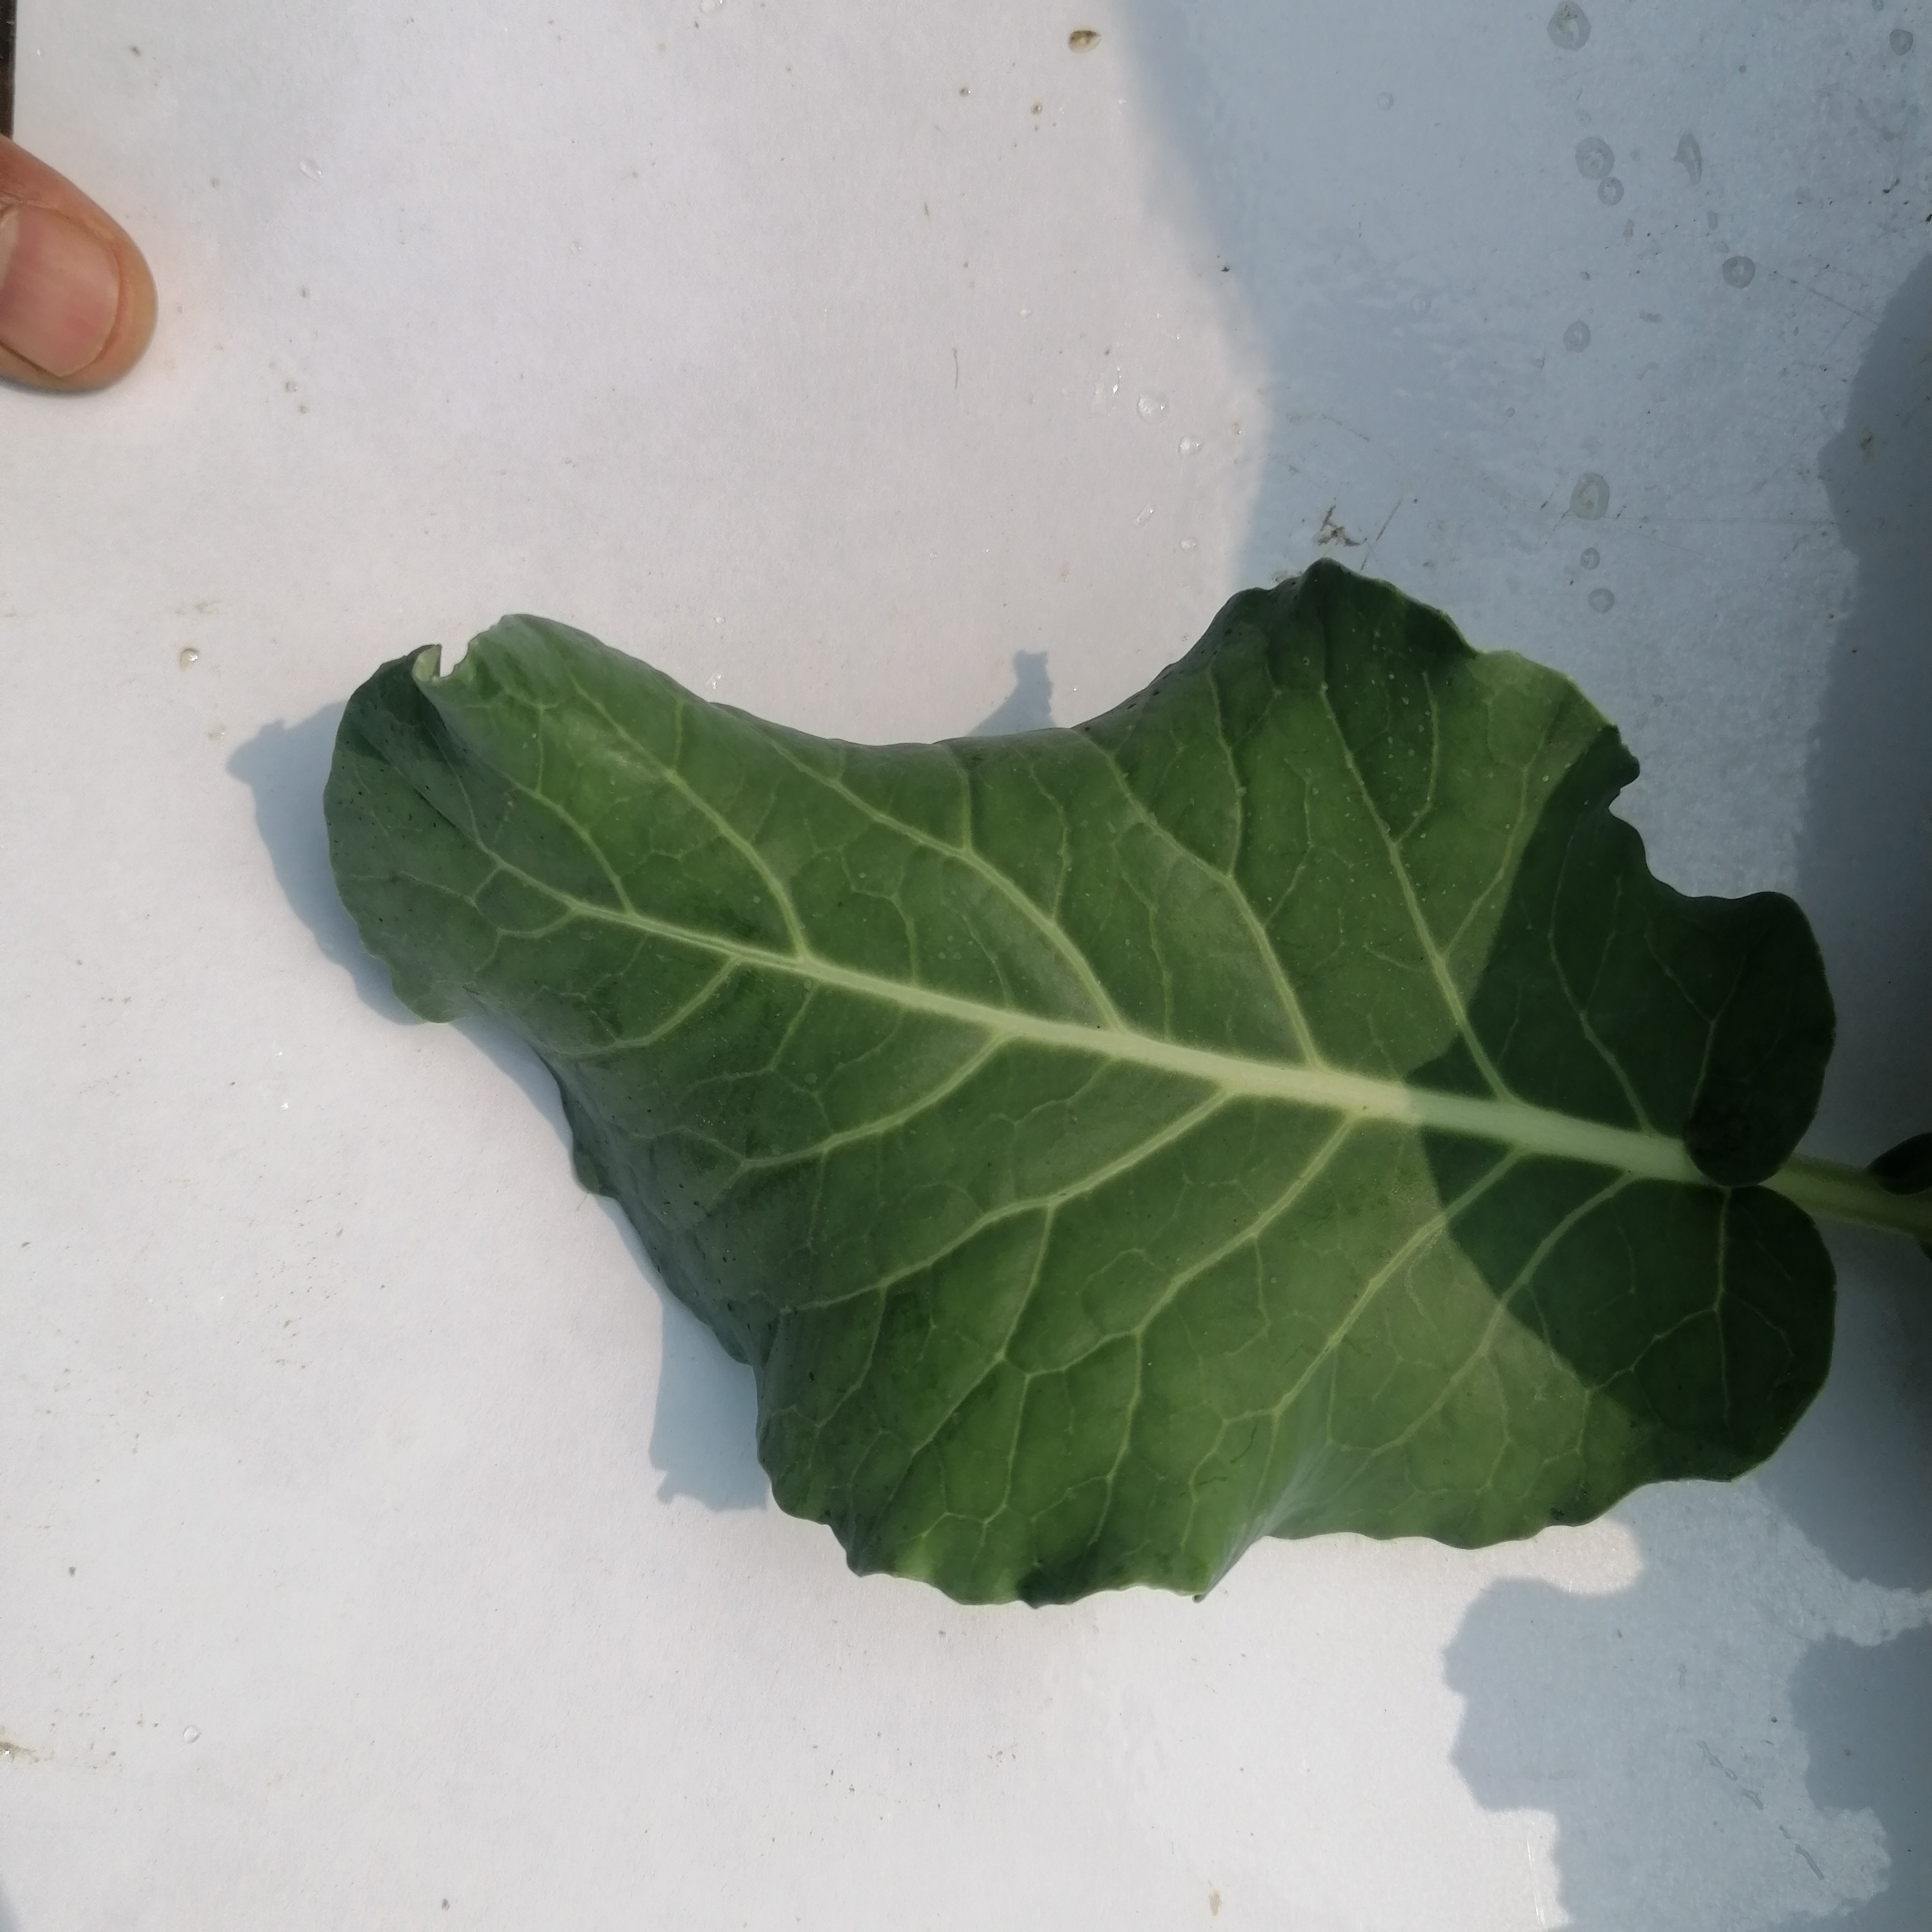
Label: Healthy